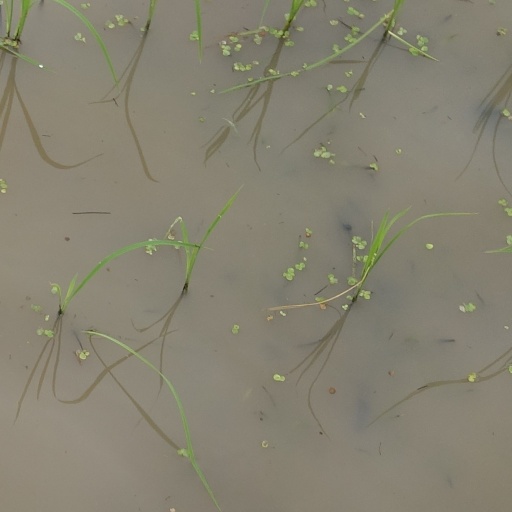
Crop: rice